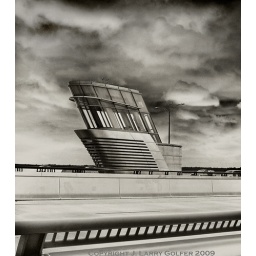
Usually, you see this flying by in your car